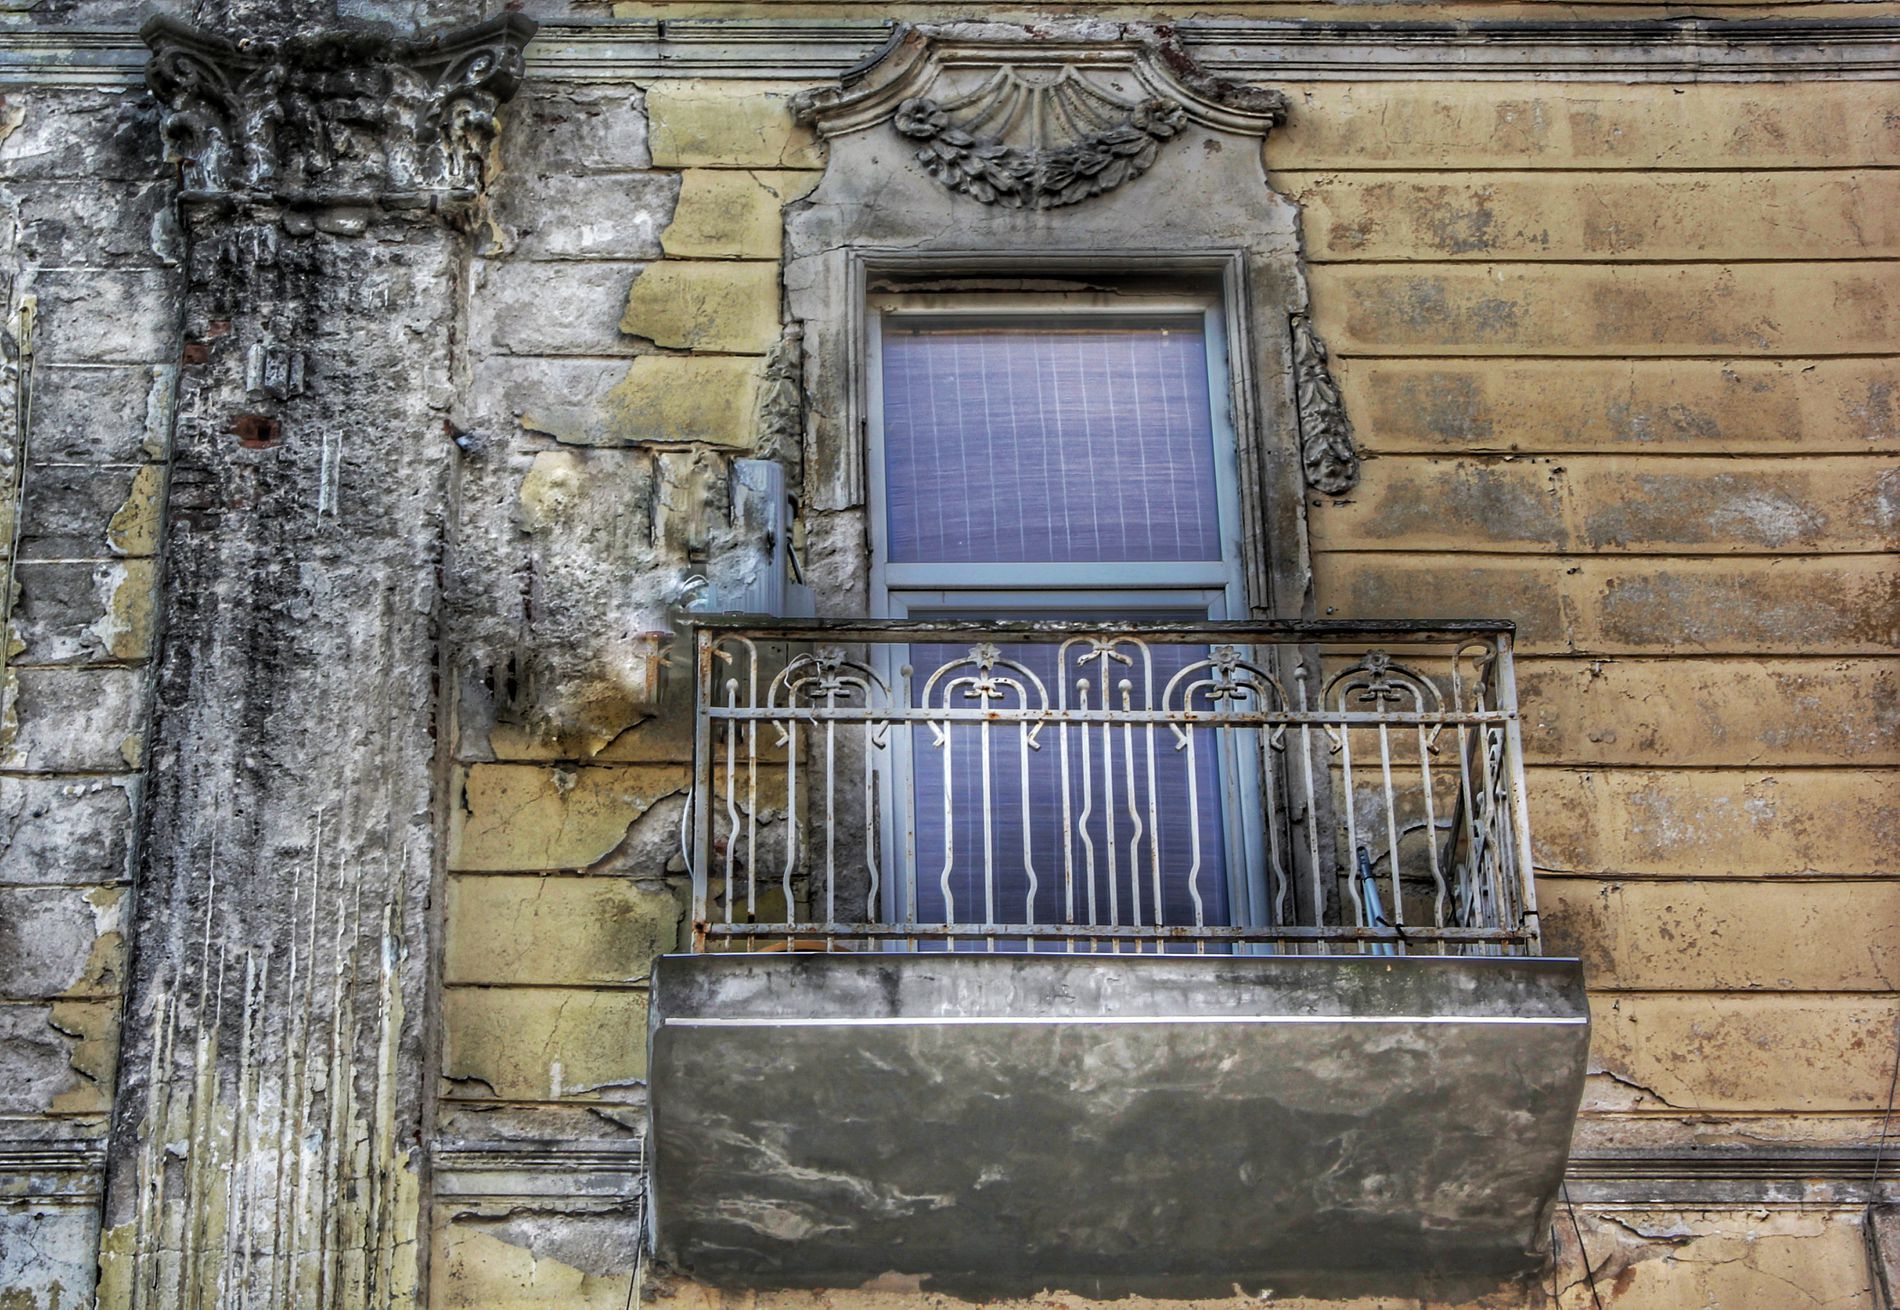
Old Building
A wall from an old ruined building. The gypsum work is fallen and broken. The building's style is classic.
A photograph taken from a low angle for a wall from an old ruined building. The gypsum work is fallen and broken. The building's style is classic. The mood in general is dull and gloomy.
Labels: Architecture, Balcony, Building, Animal, Kangaroo, Mammal, Home Decor, Gate, Handrail, Wall, Railing, Window, Gypsum Frame
Camera: Canon Canon EOS 60D
Lens: EF-S18-55mm f/3.5-5.6 IS II
Aperture: F14
Exposure: 1/60 sec
ISO: 160
Focal length: 55.0 mm